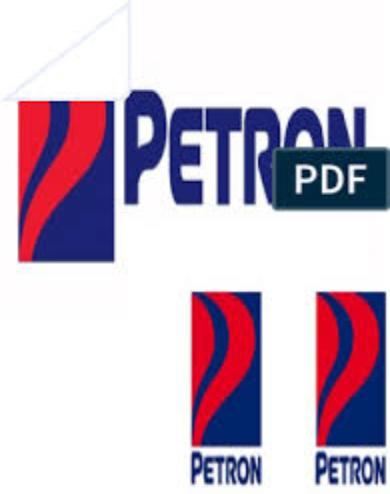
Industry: Transportation